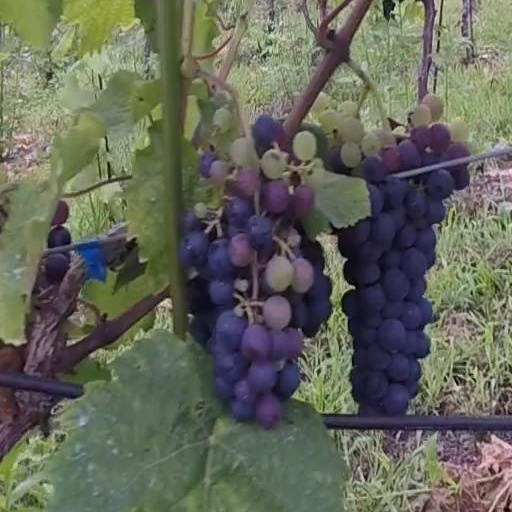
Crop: grape